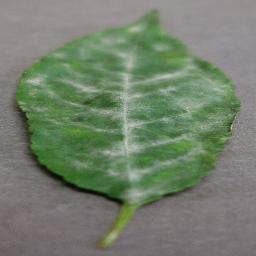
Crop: cherry
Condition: (including_sour)_powdery_mildew